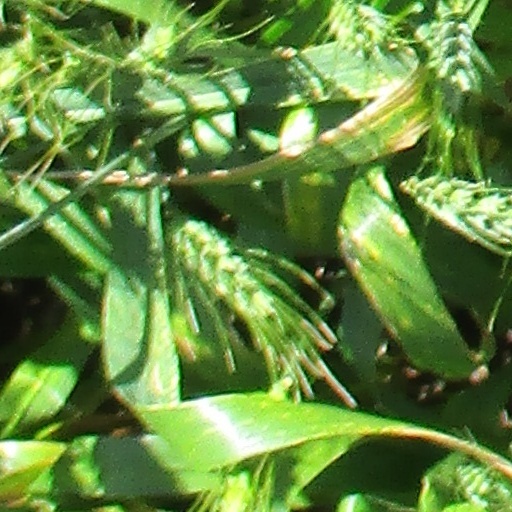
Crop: wheat